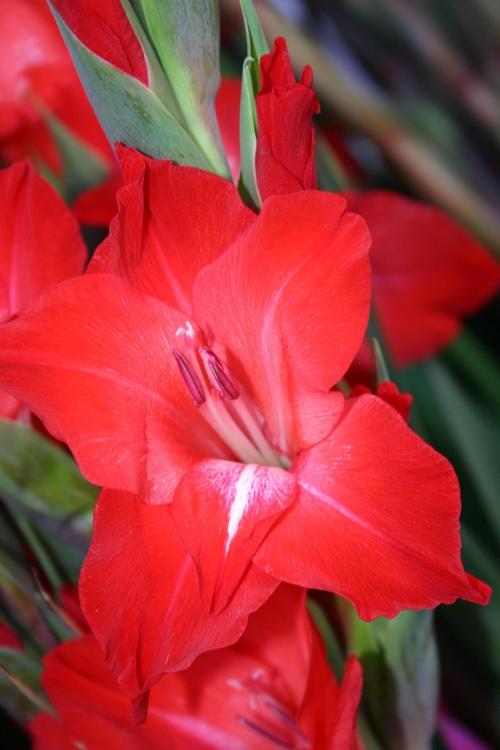
Label: sword lily